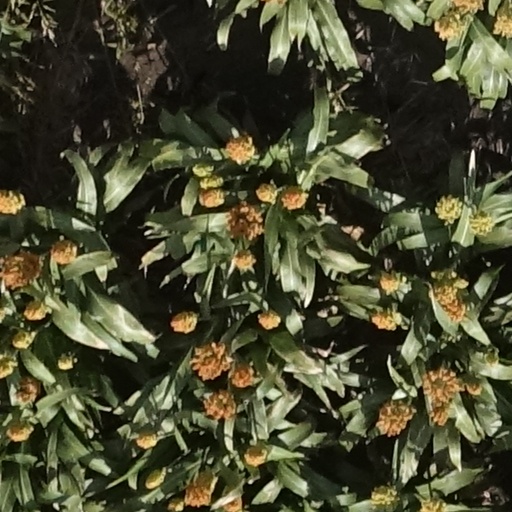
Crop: sorghum